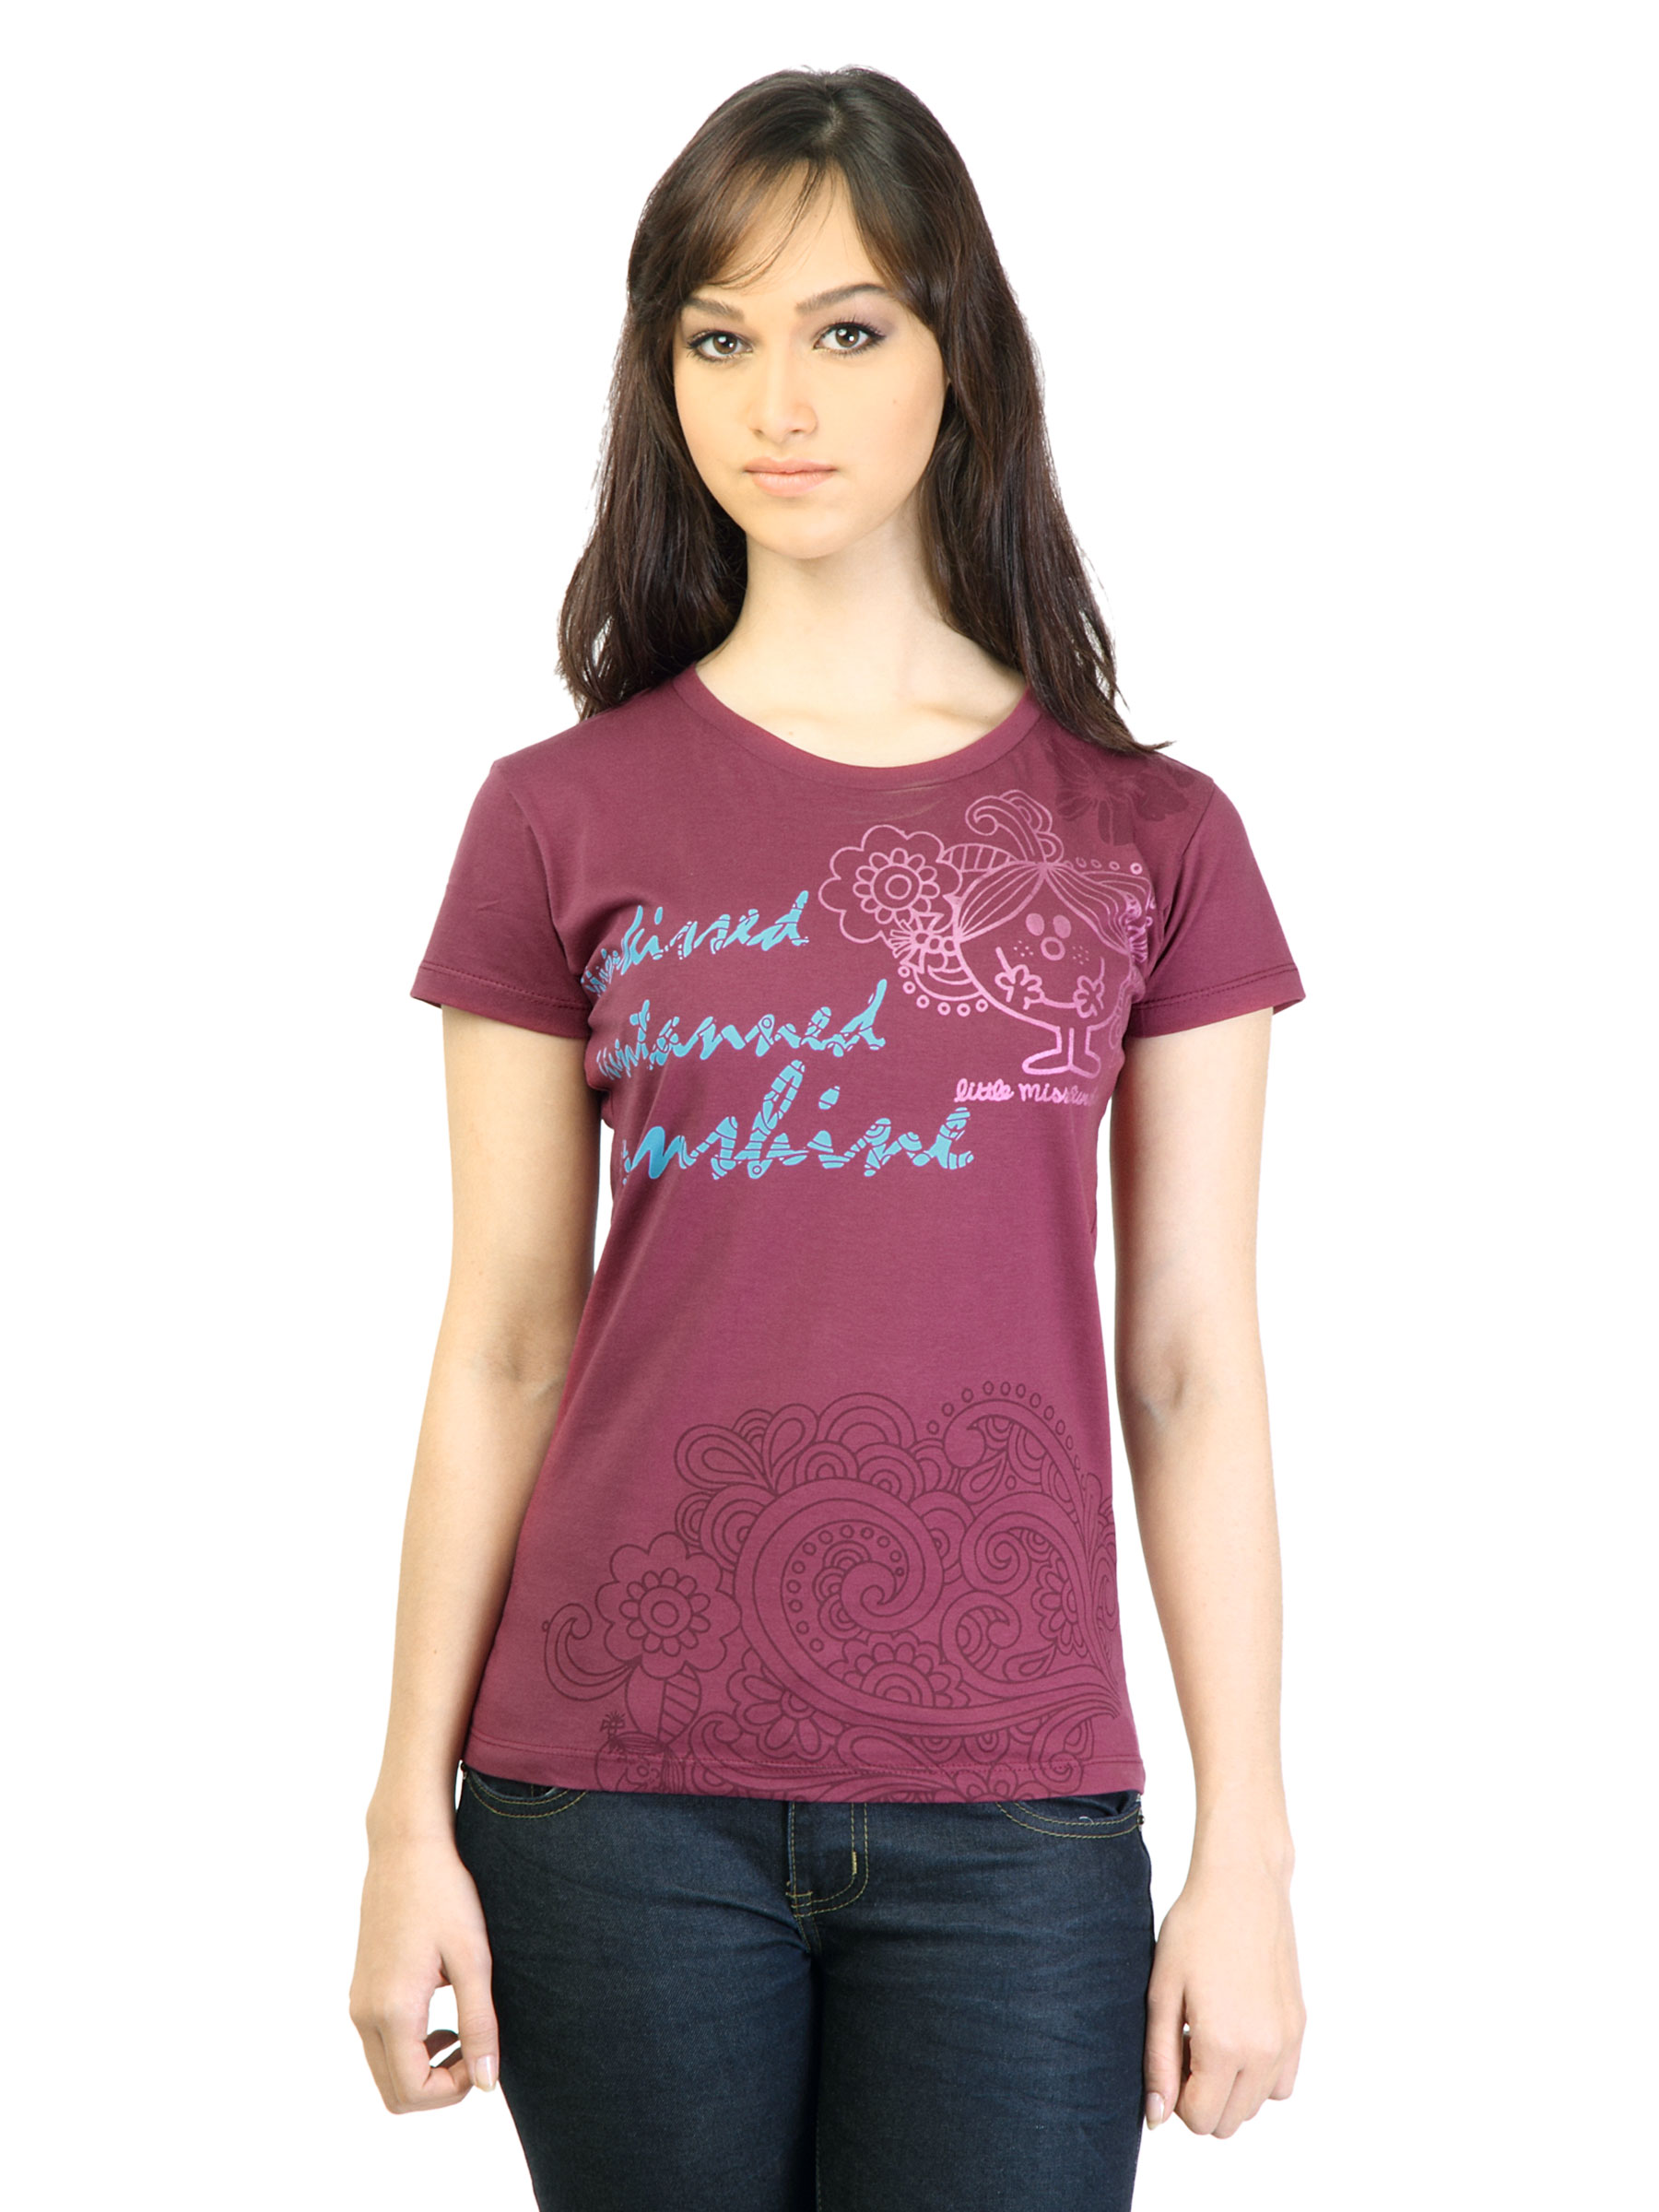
Little Miss Women Printed Magenta T-shirt
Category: Apparel / Topwear / Tshirts
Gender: Women
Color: Magenta
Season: Fall 2011
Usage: Casual